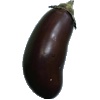
Label: Eggplant 1